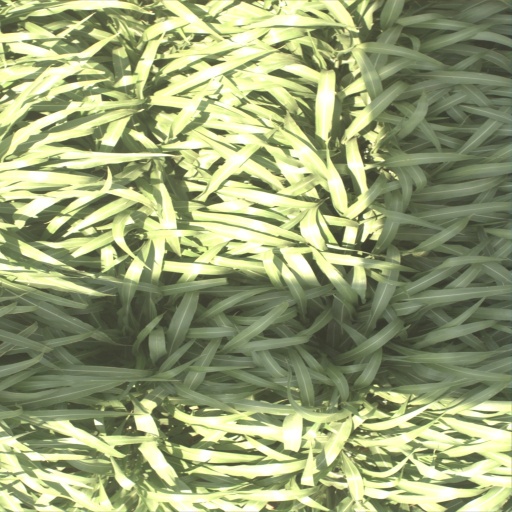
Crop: sorghum